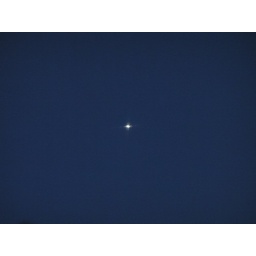
Planet Venus in the sky west of my house photographed from inside my office window